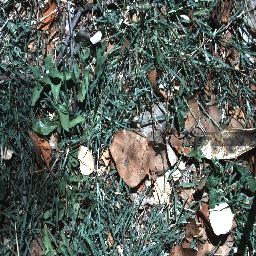
Label: negative